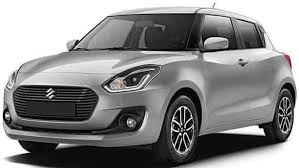
Label: noambulance